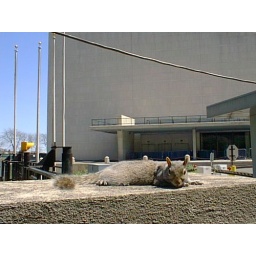
Squirrel posing on a wall outside the United Nations headquarters building in New York City 2000